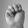
ASL letter: M